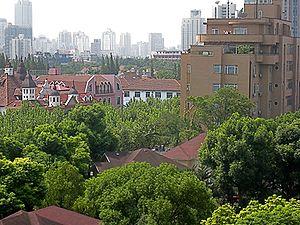
La concession française de Shanghai est un territoire chinois qui fut sous administration française de 1849 à 1946 dans la ville de Shanghai. Le territoire recouvre les quartiers actuels de Xuhui et Luwan. Ce lieu résidentiel préservé est un point d'attraction des touristes de la ville.